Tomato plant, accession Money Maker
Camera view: bottom (45 deg); turntable rotation: 210 degrees
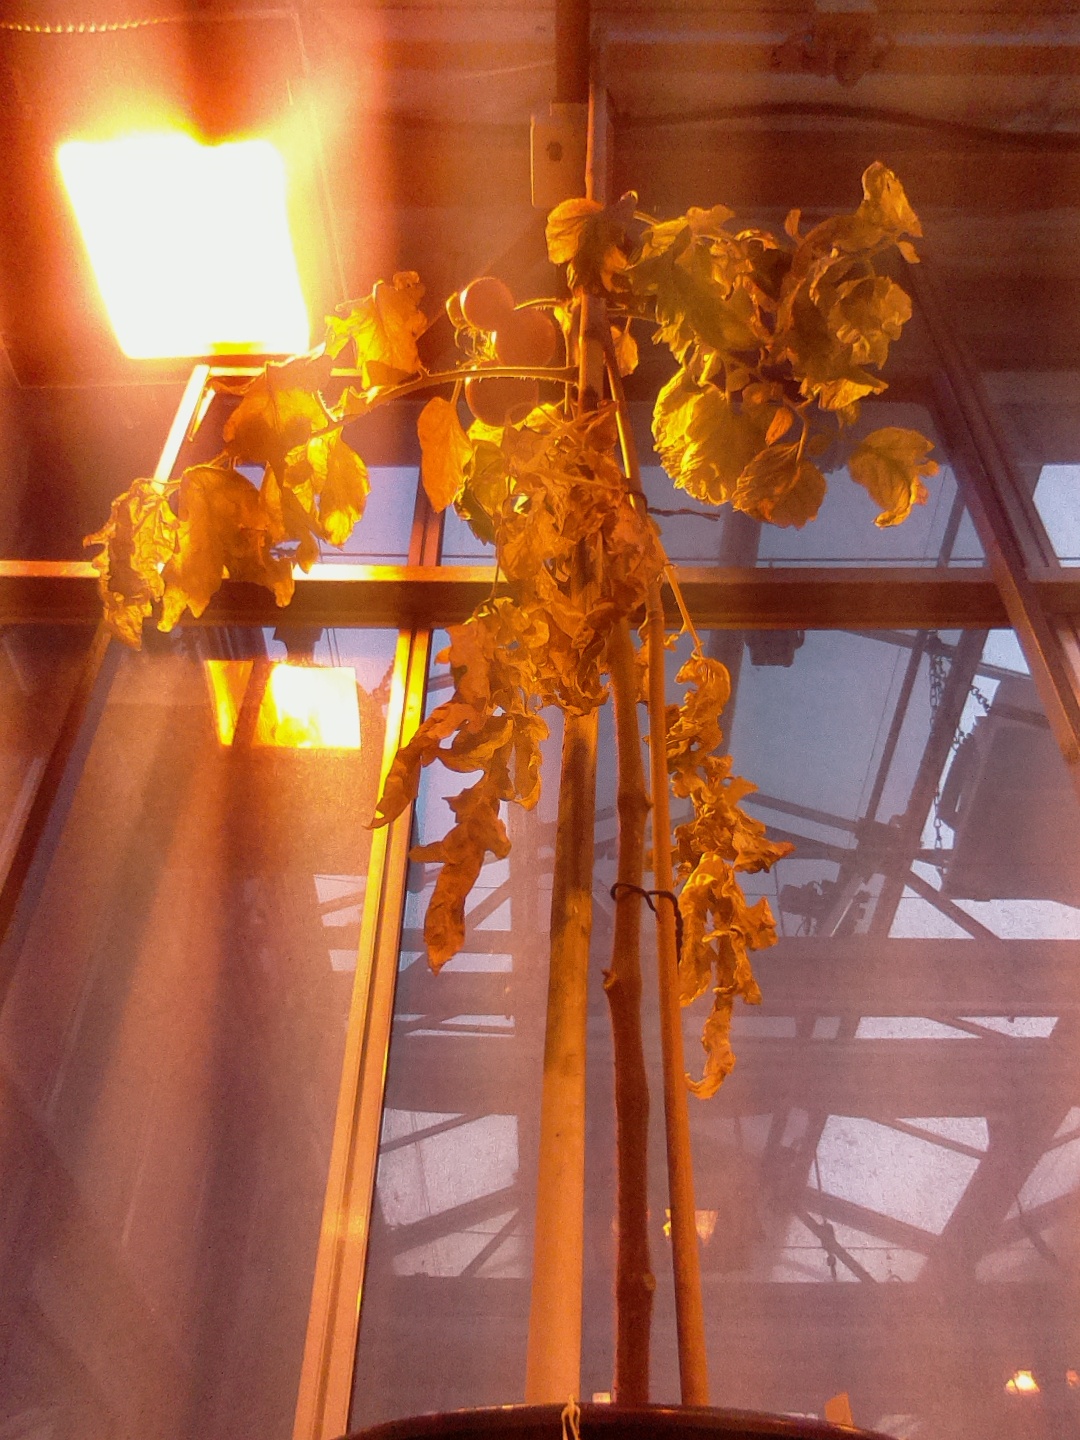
BBCH growth stage 86: 60%-70% of fruits show typical fully ripe color